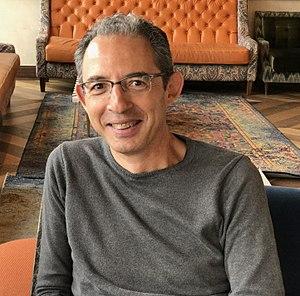
C'est Sophien Kamoun, scientifique tunisien de renommée internationale spécialisé en pathologie végétale
Sophien Kamoun, né le 8 décembre 1965 à Tunis, est un biologiste, généticien, universitaire et chercheur tunisien.